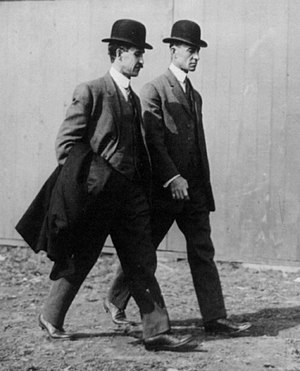
Brødrene Wright
Brødrene Orville Wright og Wilbur Wright var amerikanske flyvepionerer.